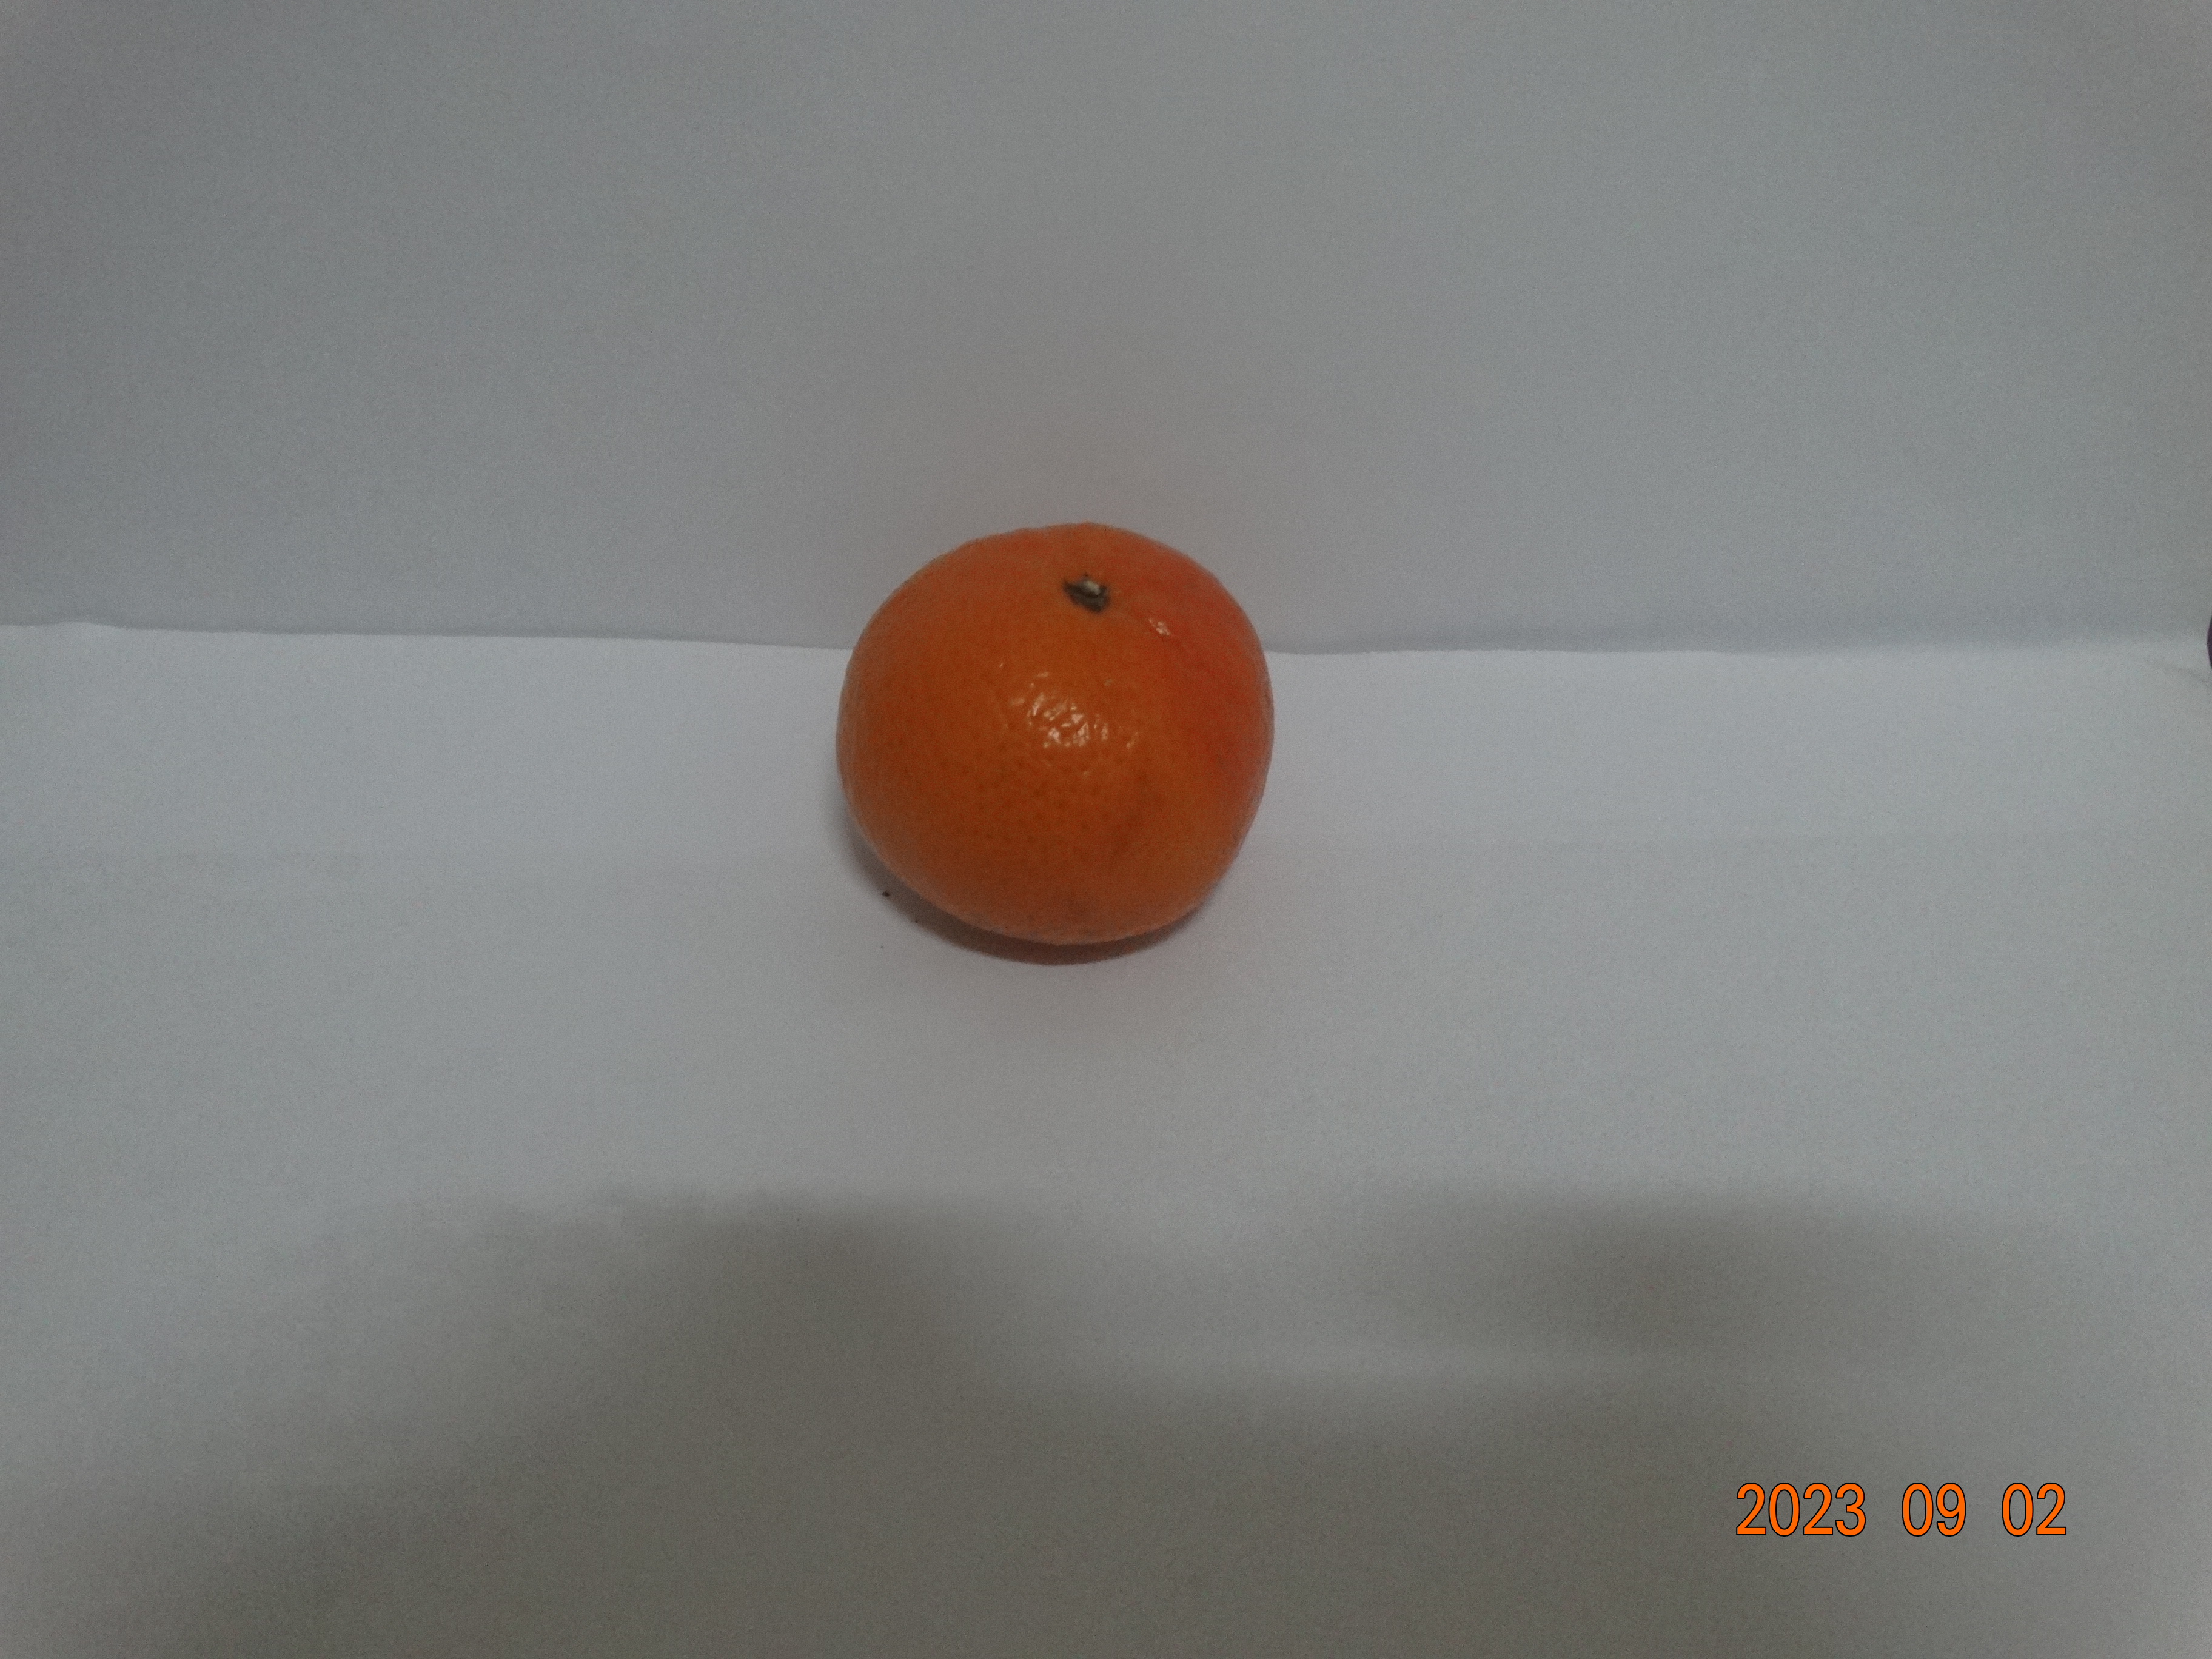
Citrus fruit variety: tangerine